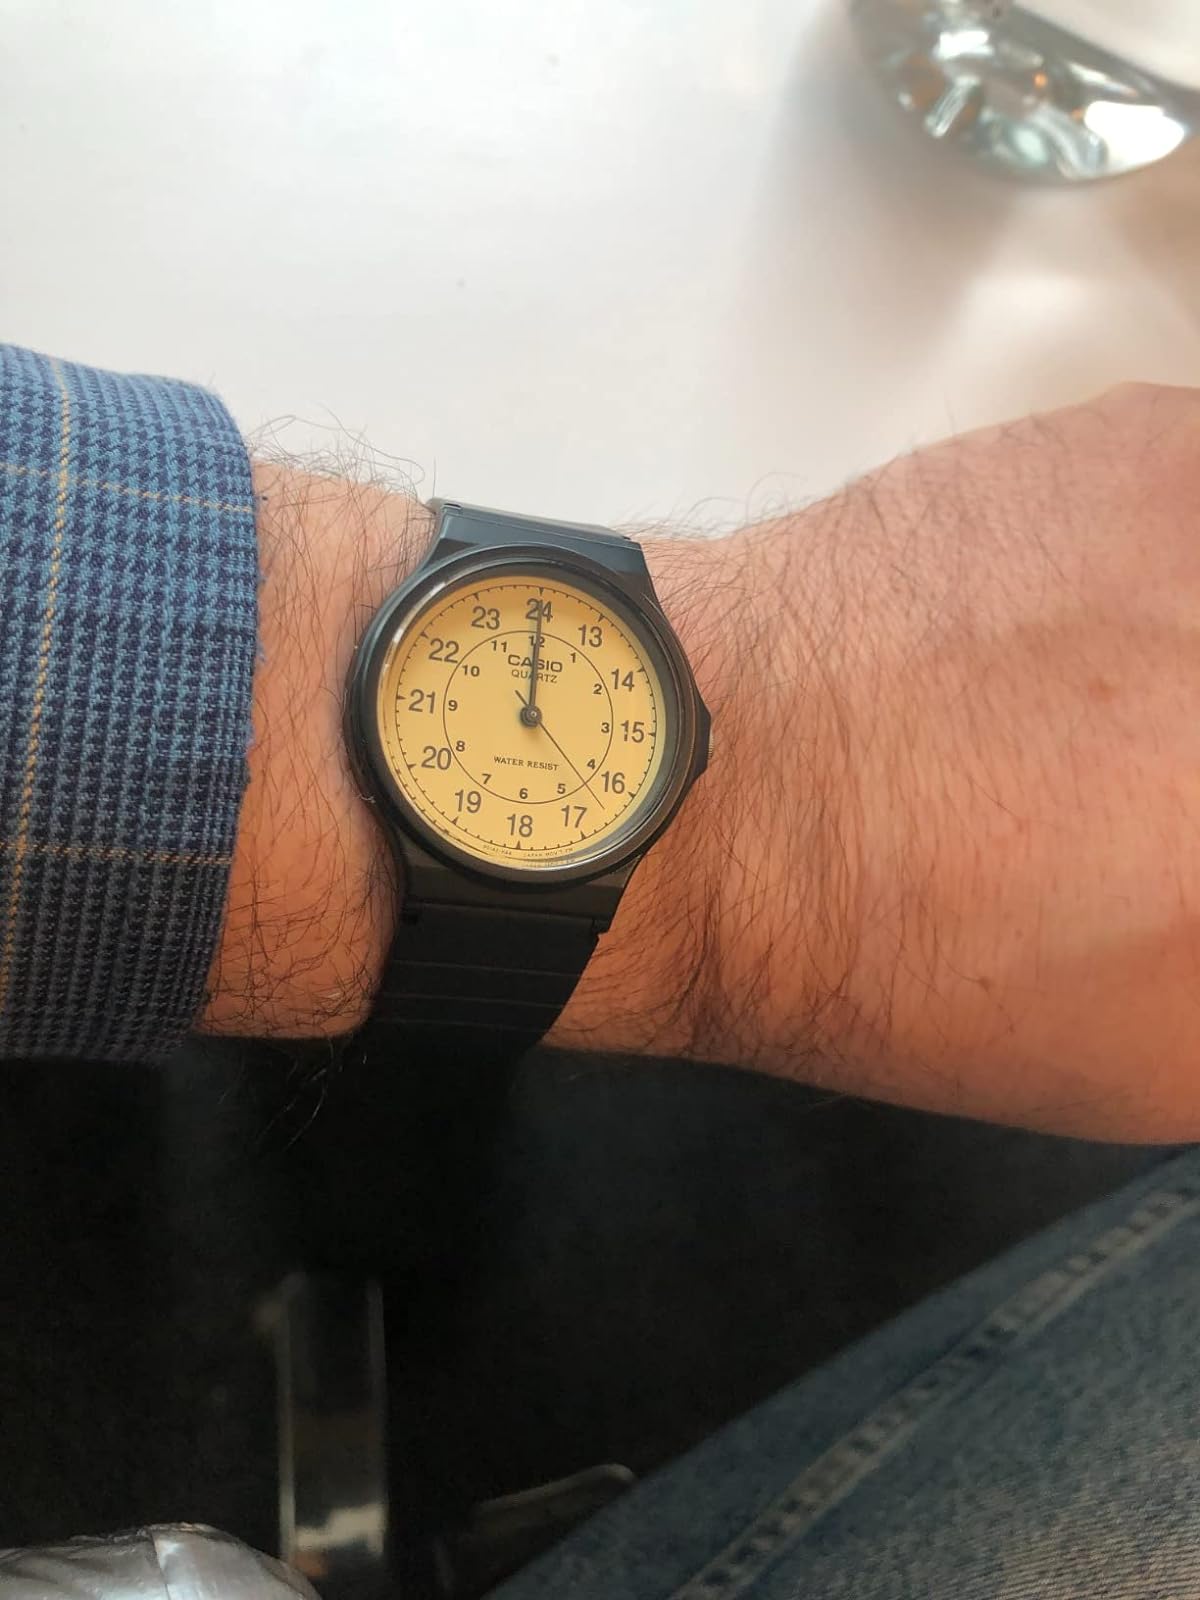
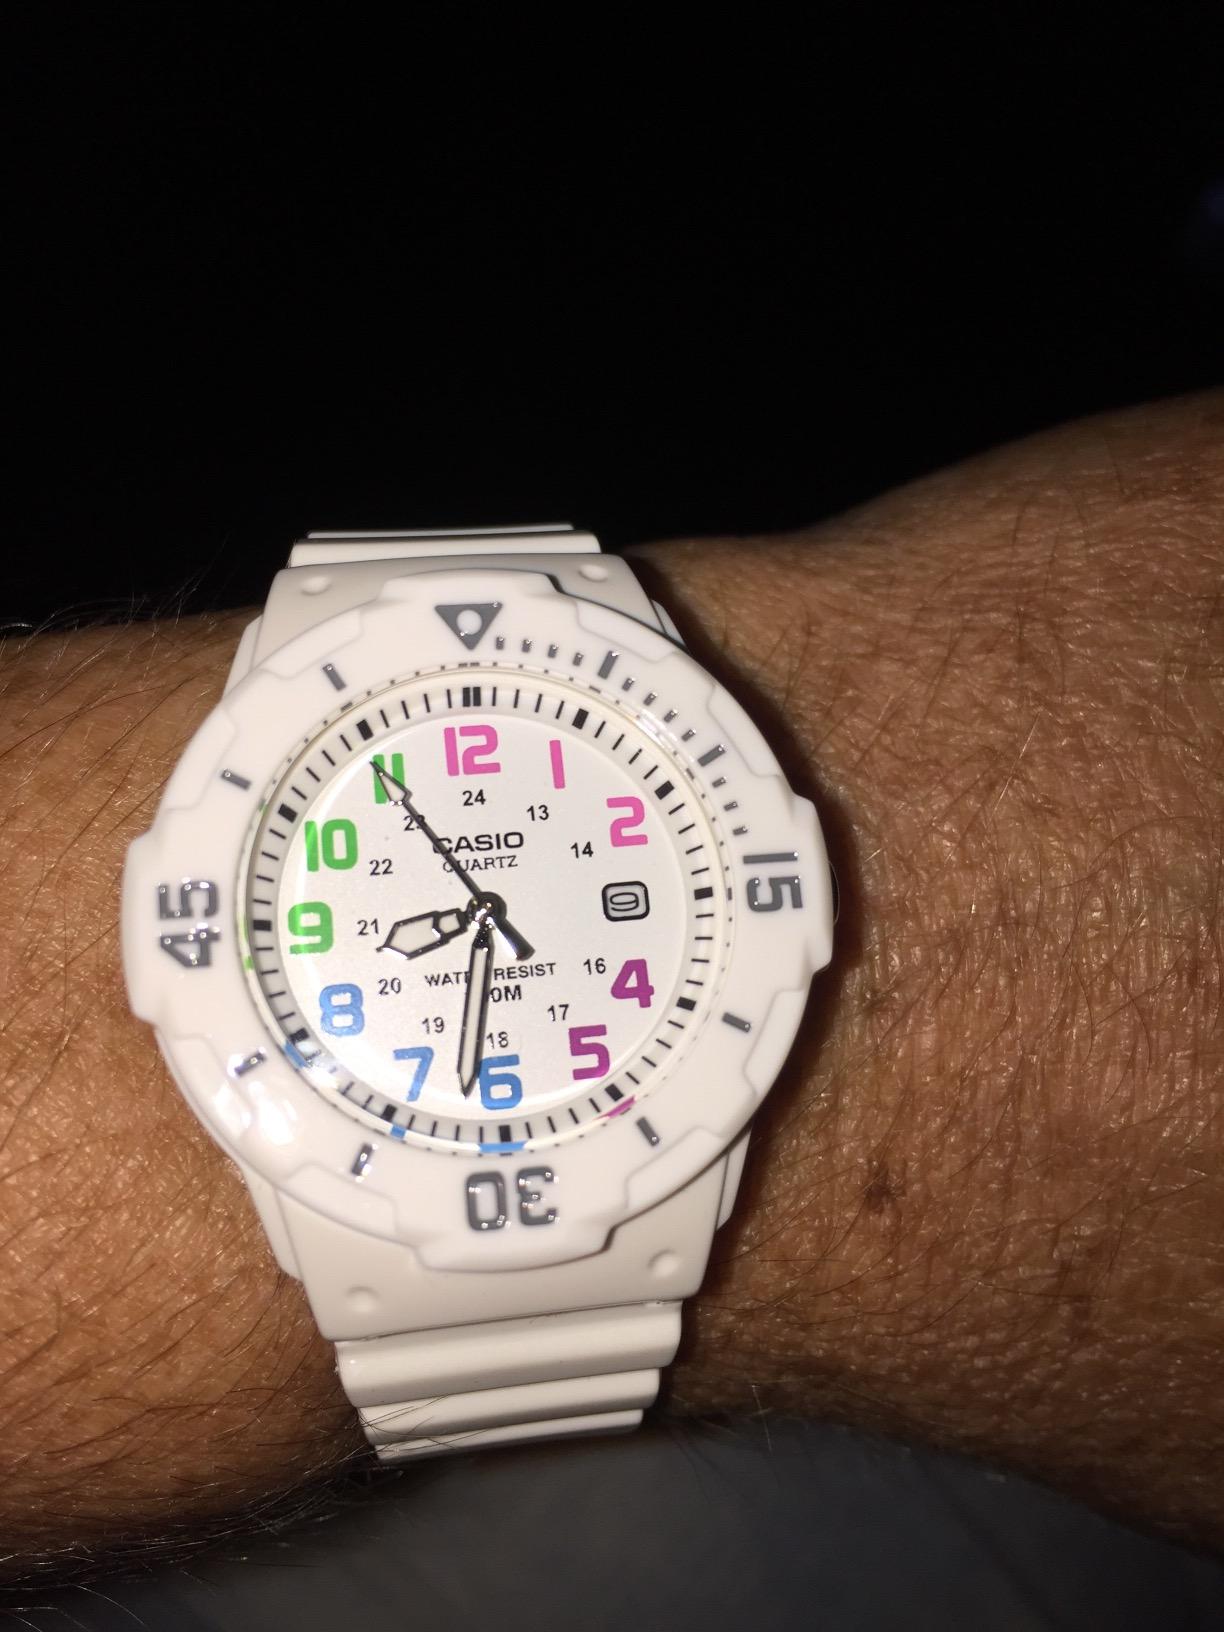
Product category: accessories_watch
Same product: no